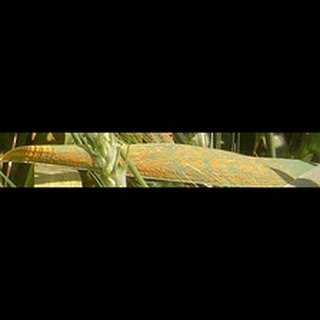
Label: wheat_brown_rust